Los Mojarras

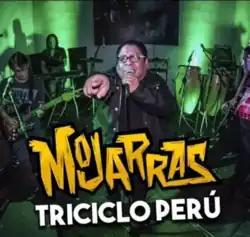
Kachuka singing in Los Mojarras

Los Mojarras are a band from the province of El Agustino Lima Peru that formed in 1992. They released their first album in the same year, titled Sarita Colonia, and are still currently producing music and performing. Link label They have been politically active through their music, voicing political realities and views.